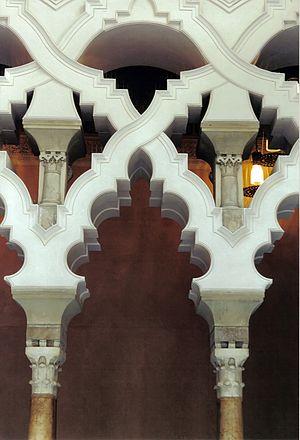
Aljaferia de Saragosse - Arc outrepassé brisé d'une des portes d'accès au Salon Doré
L'architecture des royaumes de taïfa est l'architecture qui succéda au XIᵉ siècle en al-Andalus à l'architecture omeyyade après l'éclatement du Califat de Cordoue en une série de royaumes appelés "royaumes de factions" ou "royaumes de taïfa".
L'arc recti-curviligne est un type d'arc sophistiqué apparu au XIᵉ siècle en Al-Andalus à l'époque des royaumes de taïfa.
La sebka est un décor architectural typique des architectures almohade, mudéjare et nasride, consistant en un grand réseau d'arcs recti-curvilignes entrecroisés formant des losanges. Les décors de sebka forment de grands panneaux d'arcatures aveugles surmontant des arcs.